Crotalus durissus

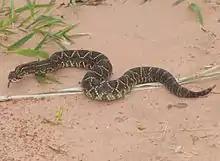
"C. d. terrificus" in Avaré, São Paulo, Brazil

Bite symptoms are very different from those of Nearctic species due to the presence of neurotoxins (crotoxin and crotamine) that cause progressive paralysis. Bites from "C. d. terrificus" in particular can result in impaired vision or complete blindness, auditory disorders, ptosis, paralysis of the peripheral muscles, especially of the neck, which becomes so limp as to appear broken, and eventually life-threatening respiratory paralysis. The ocular disturbances are sometimes followed by permanent blindness. Phospholipase A neurotoxins also cause damage to skeletal muscles and possibly the heart, causing general aches, pain, and tenderness throughout the body. Myoglobin released into the blood results in dark urine. Other serious complications may result from systemic disorders (incoagulable blood and general spontaneous bleeding), hypotension, and shock. Hemorrhagins may be present in the venom, but any corresponding effects are completely overshadowed by the startling and serious neurotoxic symptoms. Acute renal failure is considered as the main cause of death. The mortality rate of cases without specific serum treatment is 72%, and 11% in cases with specific treatment. The LD50 value is 0,047 mg/kg IV, 0,048 mg/kg IP and 1,4 mg/kg IM. The SC median lethal dose varies widely: 0.0478 mg / kg, 0.6 mg / kg, 0.171-0.193 mg / kg, 78 μg / kg and 74 μg / kg. The lethal dose for 60 kg humans is 18 mg, while the venom yield is 100 mg. A study points out that the rattlesnakes in Roraima, Brazil have two types of venom, with different characteristics of individuals of the same species found in other regions, the two types of venom are known as " yellow venom " that attacks the nervous system, causing paralysis, and also kidney and respiratory failure, causes muscle pain and makes urine dark, and the "white venom" is hemorrhagic and causes bleeding.